Magdalena Wiecek

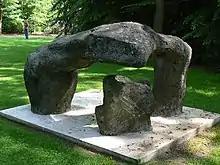
sculpture Close to the earth (1968) by Magdalena Wiecek in KMM Sculpturepark/The Netherlands

Magdalena Wiecek was born in Katowice, a daughter of Karol, a steel worker and Gertruda, a seamstress. In 1945, she moved to a coastal town Sopot to study painting at The State School of Visual Arts, where she met her future husband, Marian Wnuk. In 1949, Więcek moved to Warsaw to study sculpture at The Academy of Fine Arts under professors Marian Wnuk and Franciszek Strynkiewicz. She graduated in 1952 and debuted the same year with a socialist-realist sculpture entitled "Miners" at the National Exhibit of Fine Arts in Zachęta. In 1955, Więcek married Marian Wnuk and gave birth to her only child, Daniel Wnuk. At the time Wiecek worked out of her studio in the post industrial and old Jewish neighborhood Wola, at Zelazna Street.